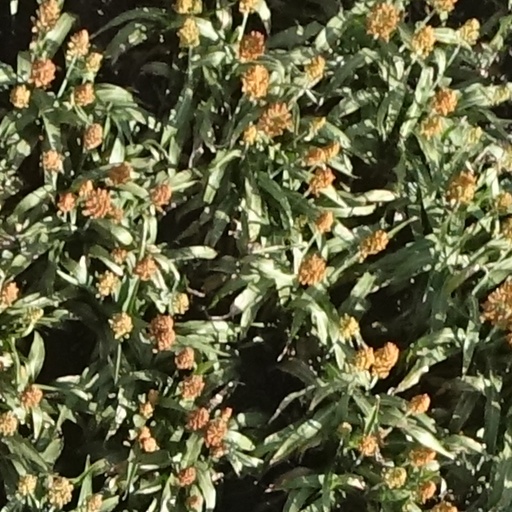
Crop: sorghum